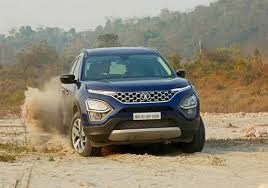
Label: noambulance